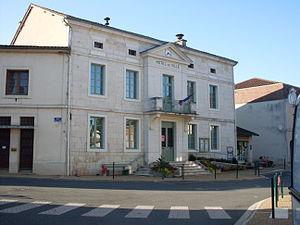
Mairie de Saint-Pardoux-la-Rivière, Dordogne, France
Saint-Pardoux-la-Rivière est une commune française située dans le département de la Dordogne, en région Nouvelle-Aquitaine.